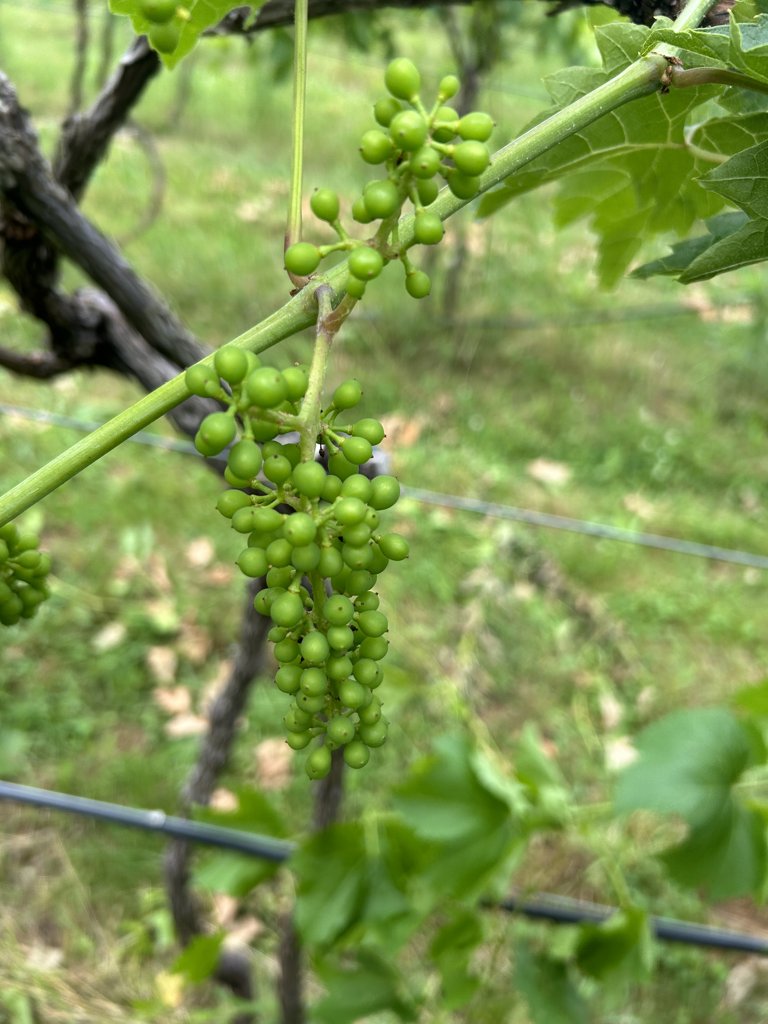
Berries visible: 120
Grape clusters: 3